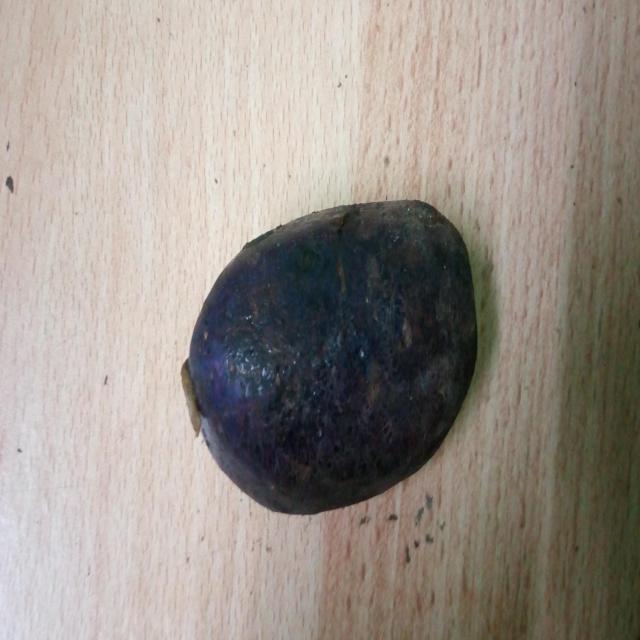
Plum grade: unaffected